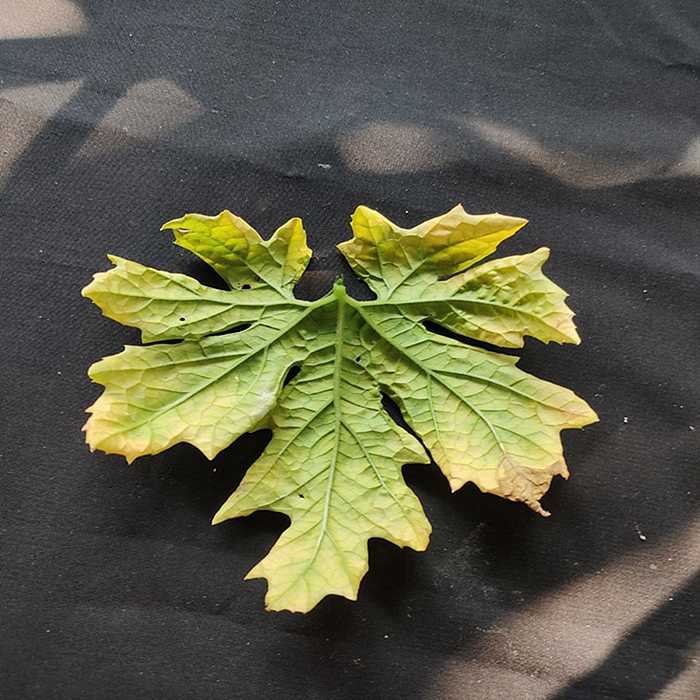
Plant: Bitter Gourd
Label: Fusarium wilt